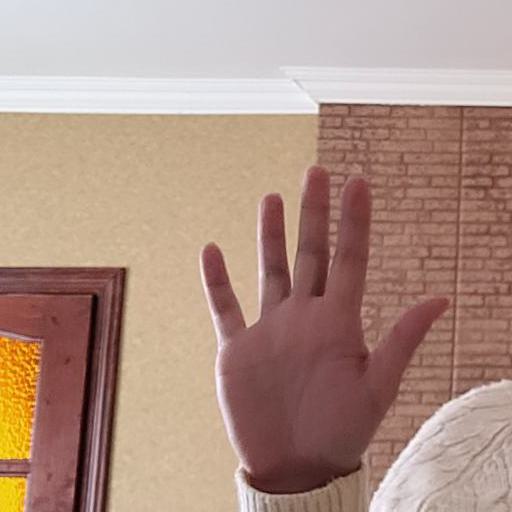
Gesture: palm